Pachakuthira

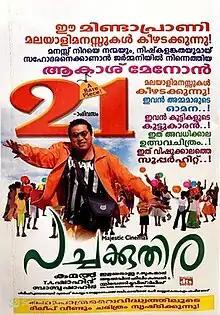
Promotional poster

Pachakuthira is a 2006 Indian Malayalam-language comedy drama film directed by Kamal and written by T. A. Shahid from a story by Dileep, starring himself in dual role and Gopika and Salim Kumar in supporting role. The film was released on Vishu 2006.